Gytis Ivanauskas

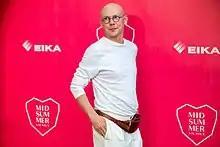

Gytis Ivanauskas (born 1 June 1980) is a Lithuanian actor, dancer and choreographer. In 2005, he established his own theatre, called Gytis Ivanauskas Theatre (GI Theatre).